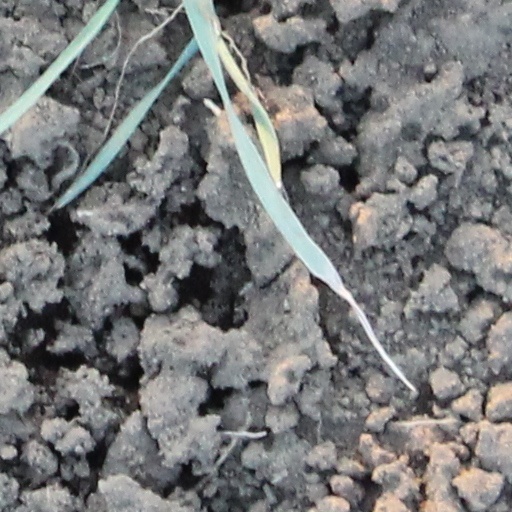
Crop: wheat